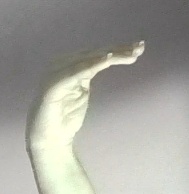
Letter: haa